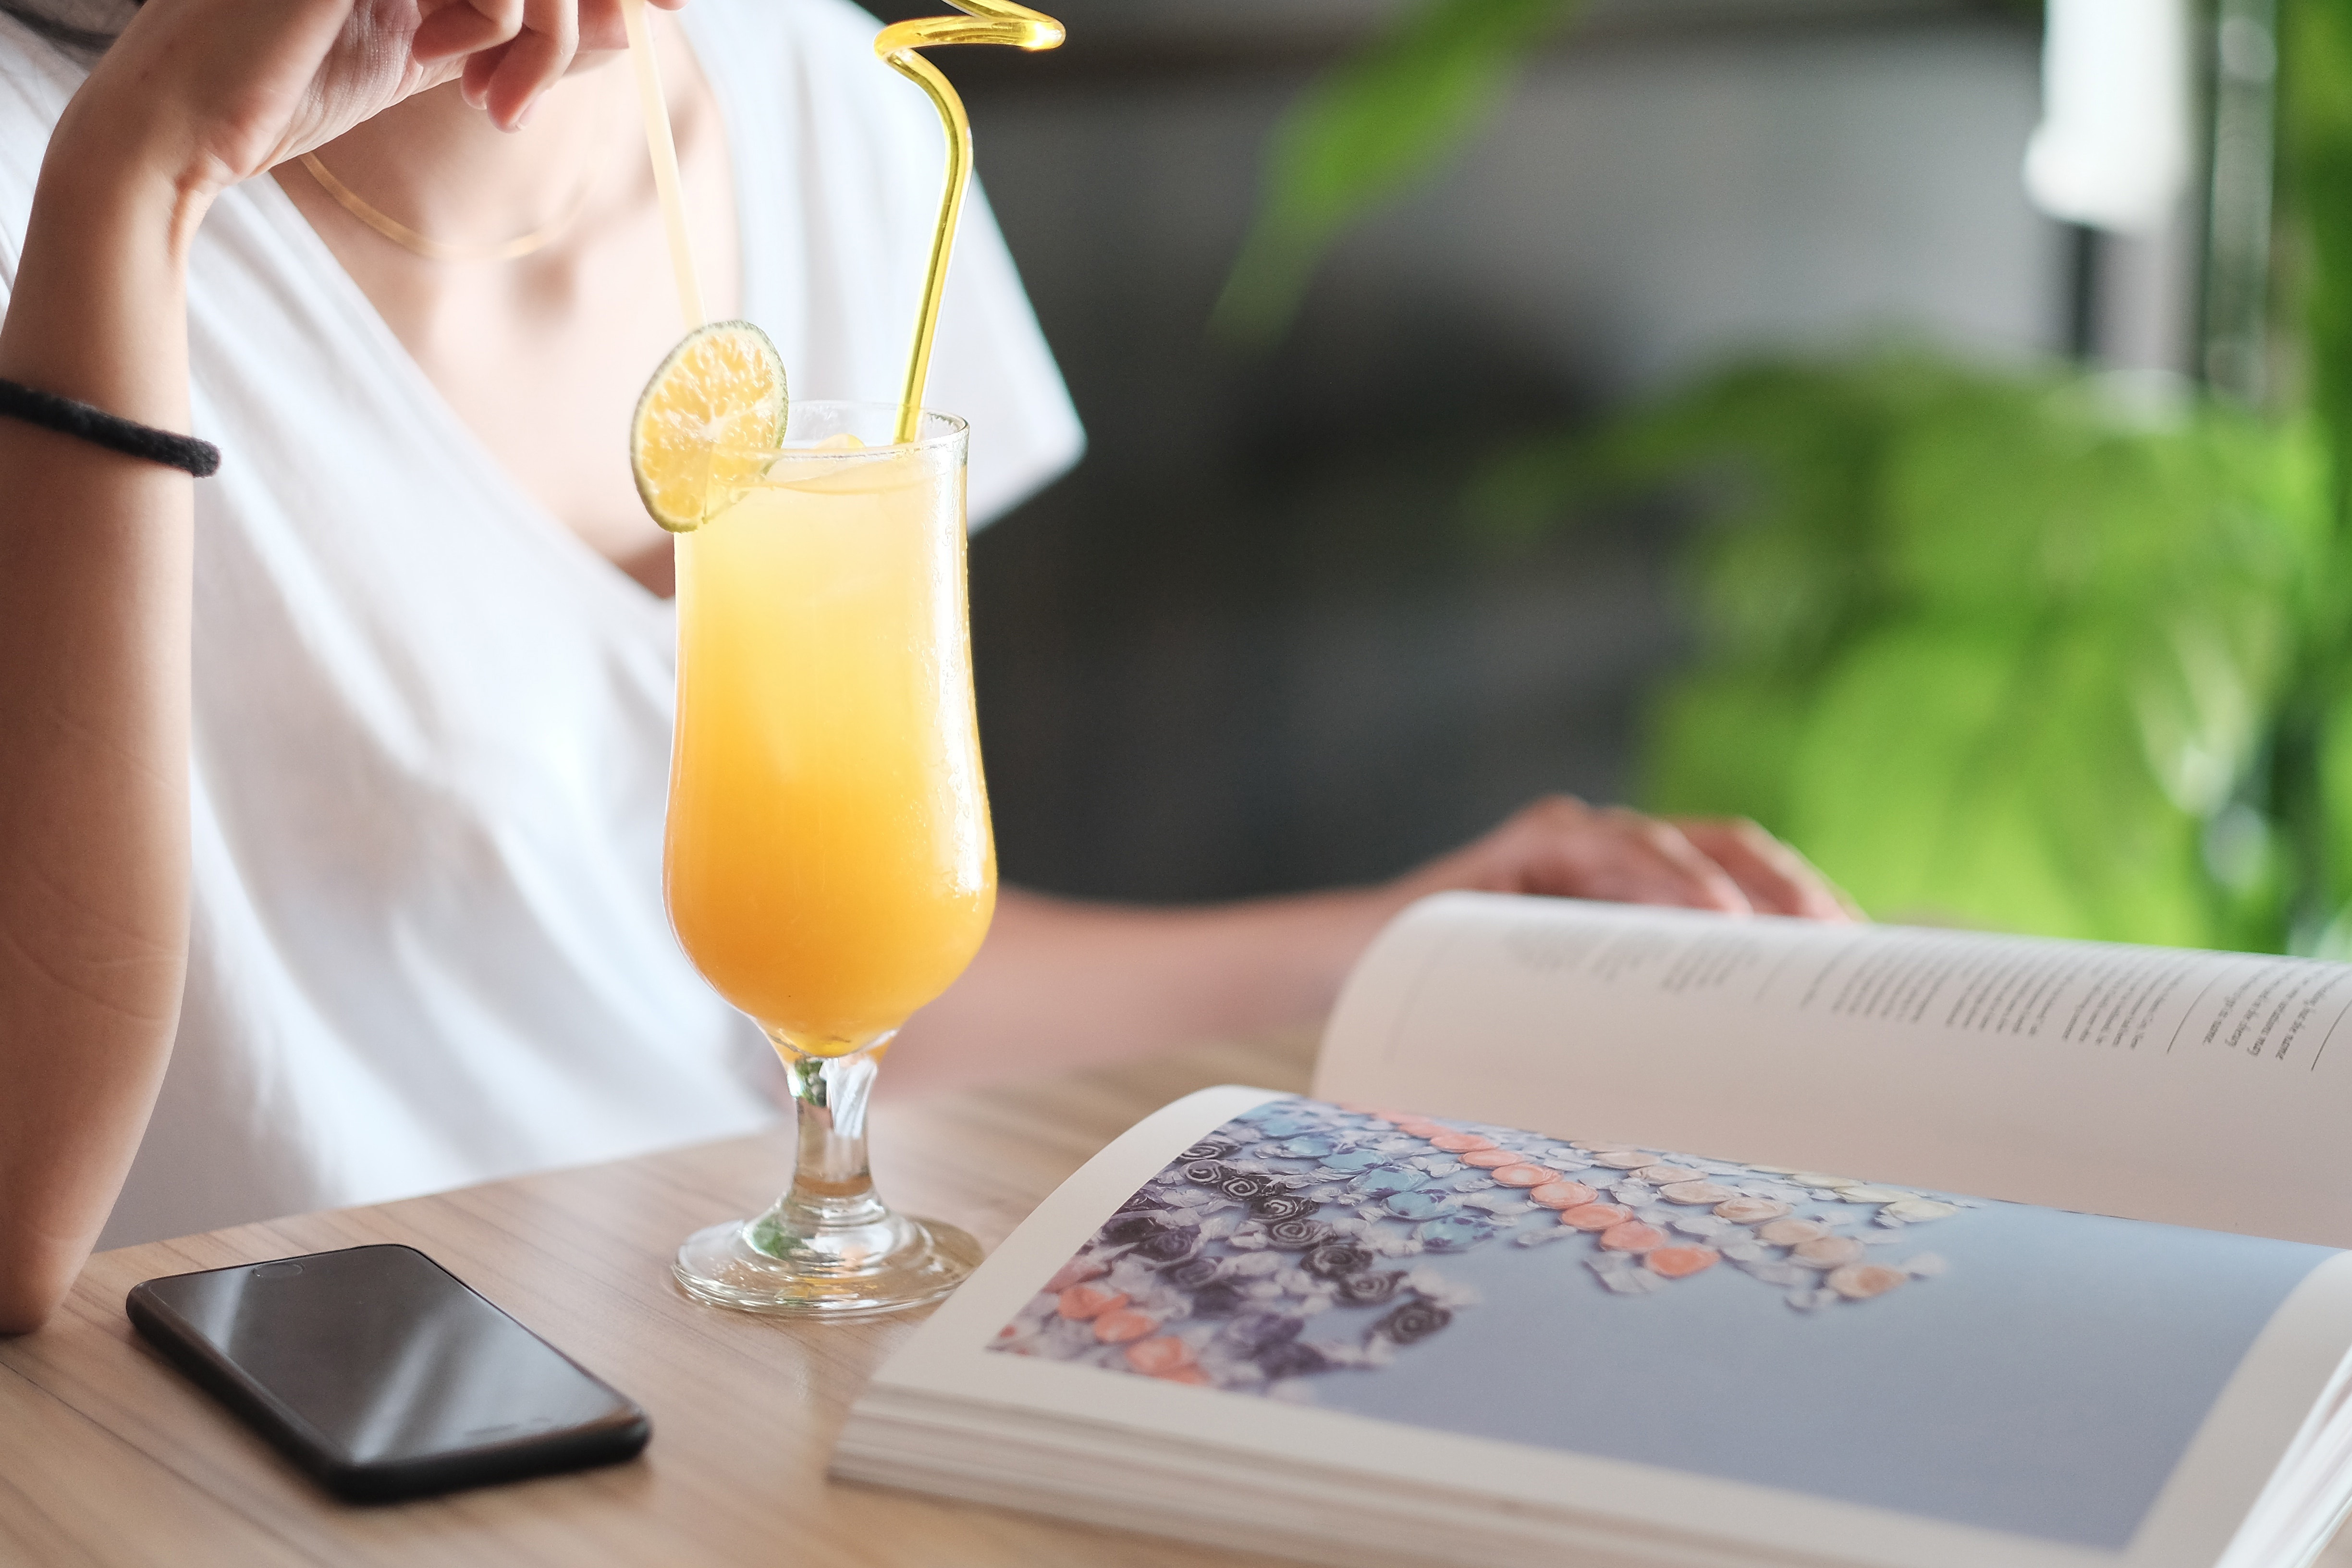
drink, yellow, champagne cocktail, juice, alcoholic beverage, mimosa, cocktail, French 75, wine cocktail, distilled beverage, fizz, orange juice, liqueur